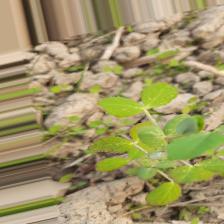
Label: Powdery Mildew